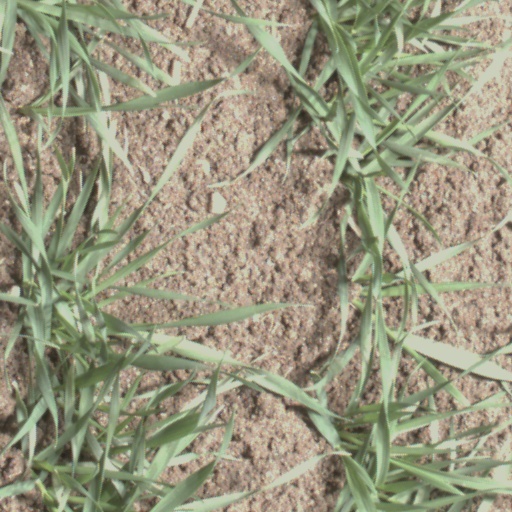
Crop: wheat